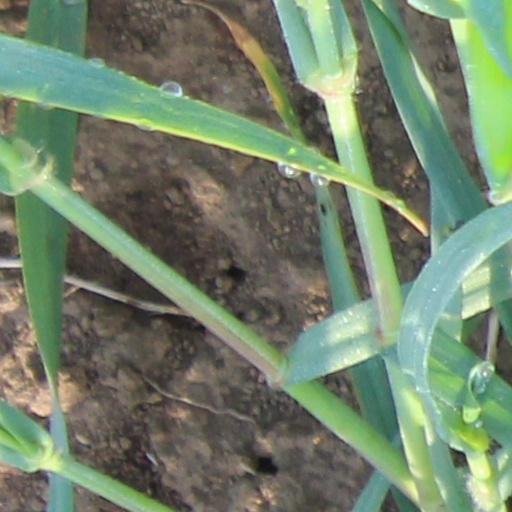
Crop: wheat